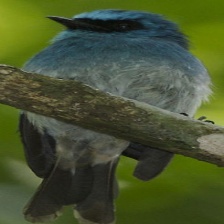
Species: INDIGO FLYCATCHER
Scientific name: EUMYIAS INDIGO